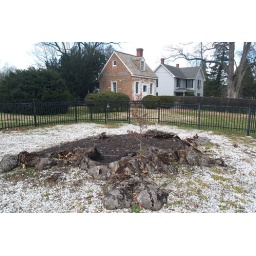
Until 2002, this was the largest white oak tree in the world. Came down in a storm